Michael Coulson (footballer)

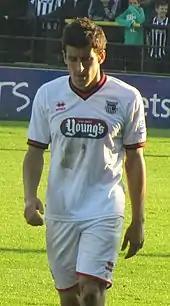
Coulson playing for Grimsby Town in 2011

On 19 November 2009, Coulson signed for League Two club Grimsby Town on an initial one-month loan. He made his debut two days later after starting in a 0–0 draw away to Lincoln City. He scored his first goal for Grimsby on 5 December 2009 in his fourth appearance, a 1–1 home draw with Dagenham & Redbridge, opening the scoring in the 36th minute before Dagenham equalised in the second half. His loan was extended for a second month in December 2009, keeping him at Grimsby until 23 January 2010. Shortly before the loan was due to expire, Coulson's stay at Grimsby was extended until the end of 2009–10 on 19 January 2010. He finished the season with five goals in 29 appearances for Grimsby, with the team being relegated to the Conference Premier.